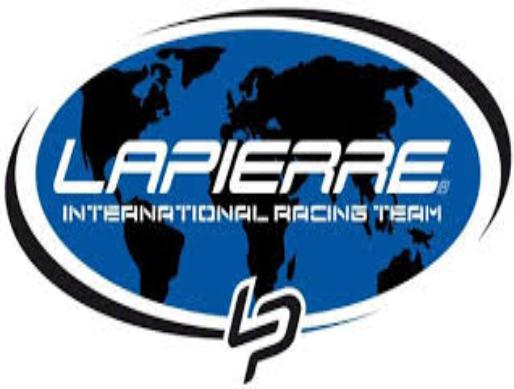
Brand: Lapierre
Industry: Transportation